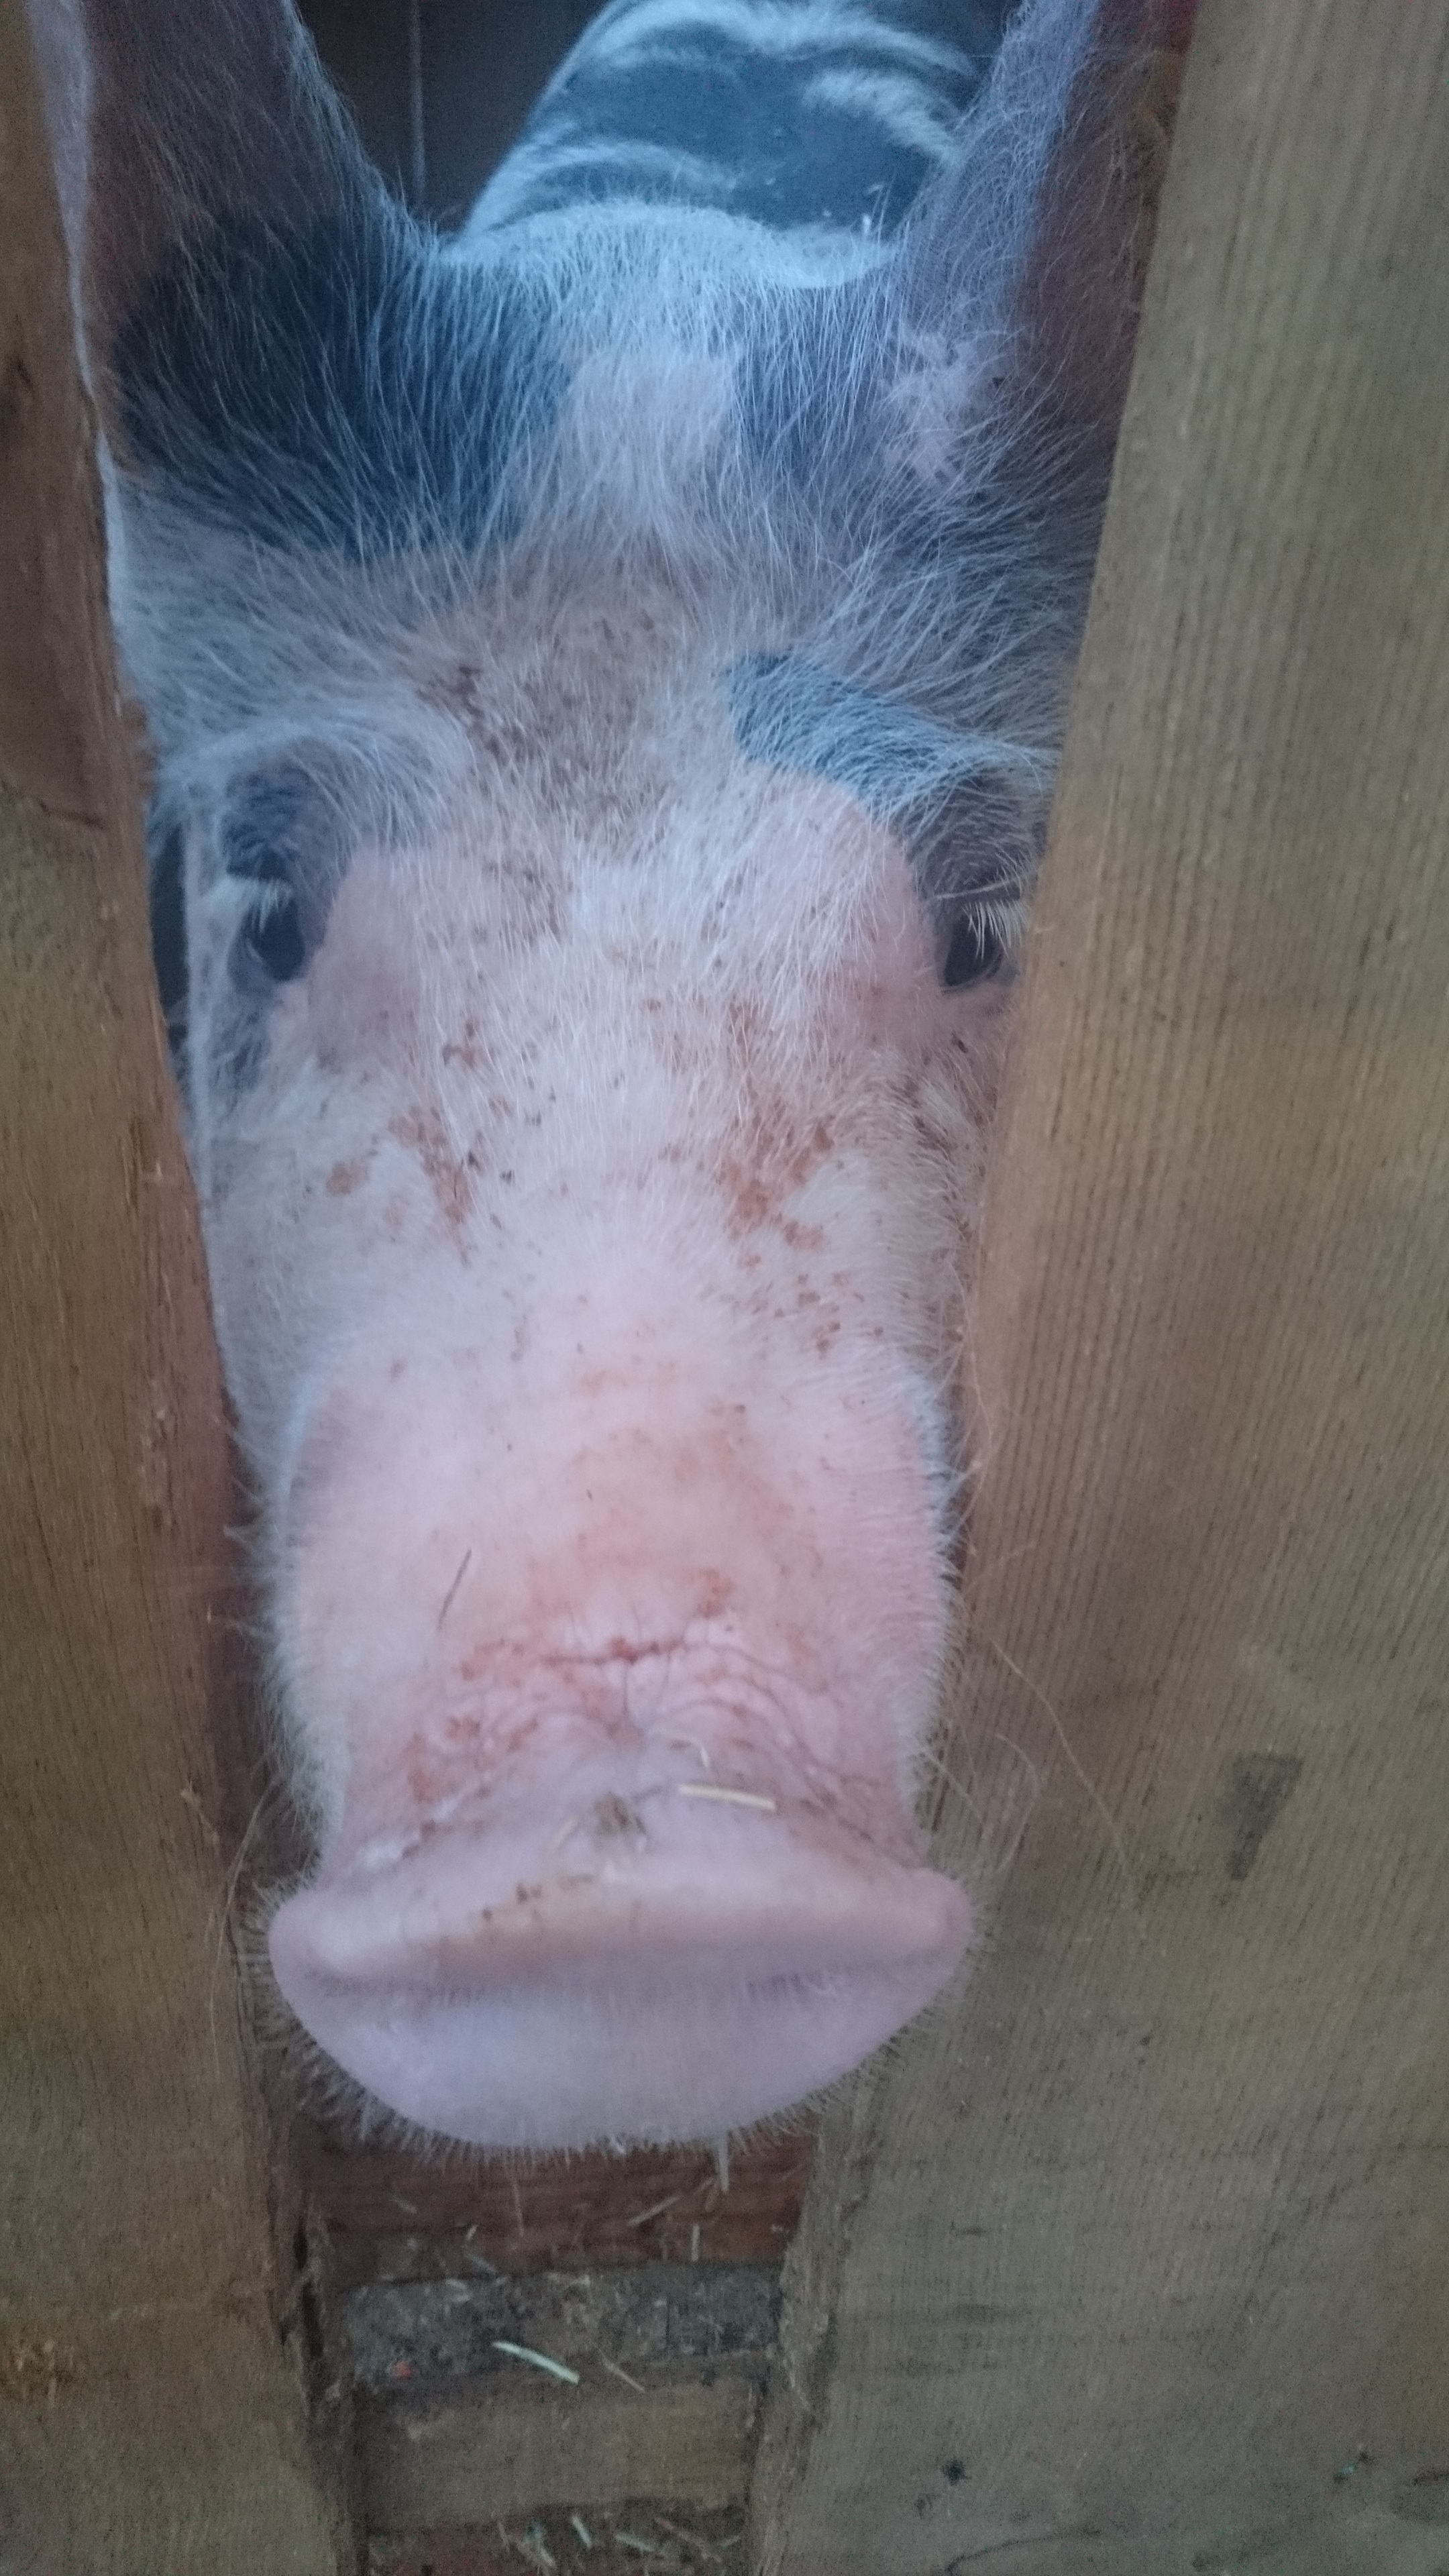
horse, mammal, head, vertebrate, pig, horse like mammal, pig like mammal